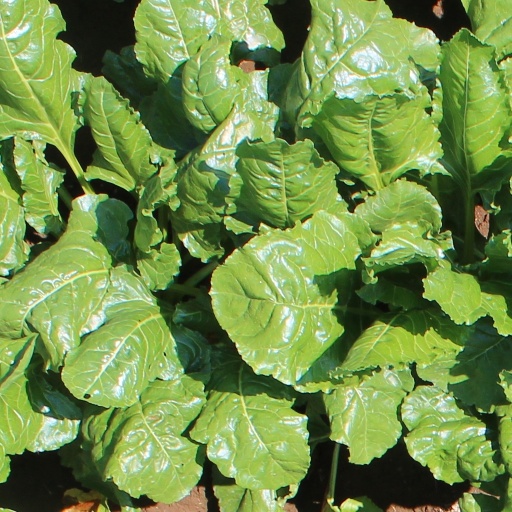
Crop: sugar beet